Maciej Ruczaj

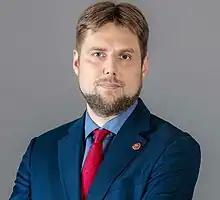
Maciej Ruczaj in 2023

Maciej Ruczaj (born 1983) is a Polish political scientist and diplomat, who from 2023 to 2024 served as Poland's ambassador to Slovakia.